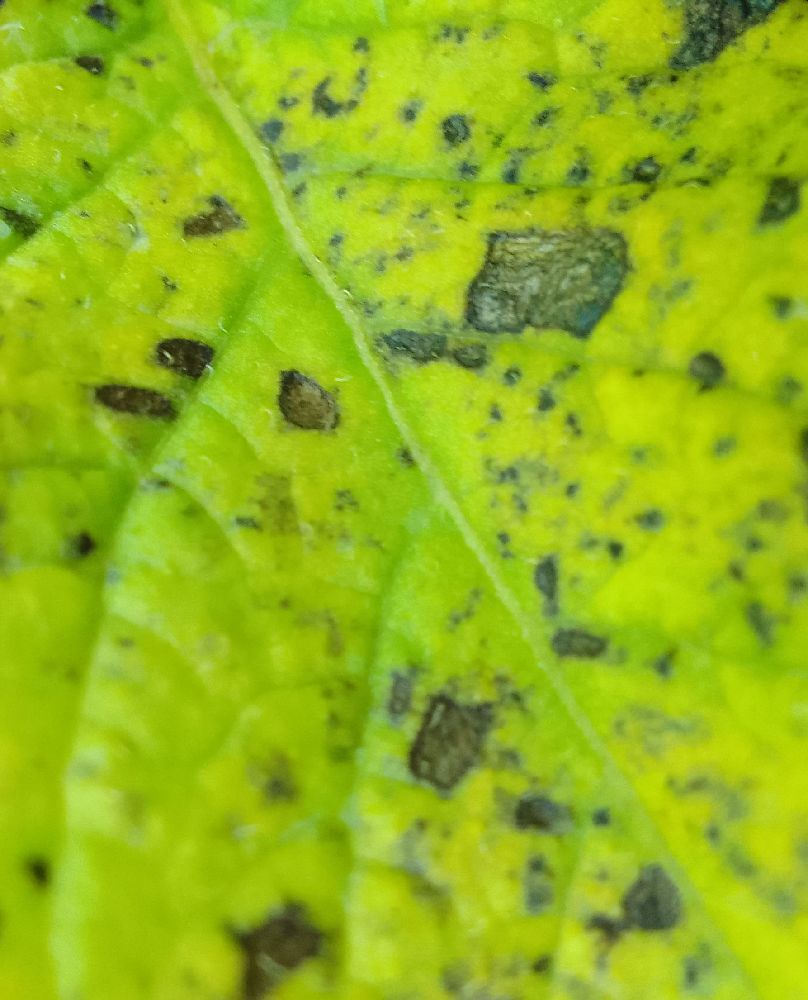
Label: Early blight